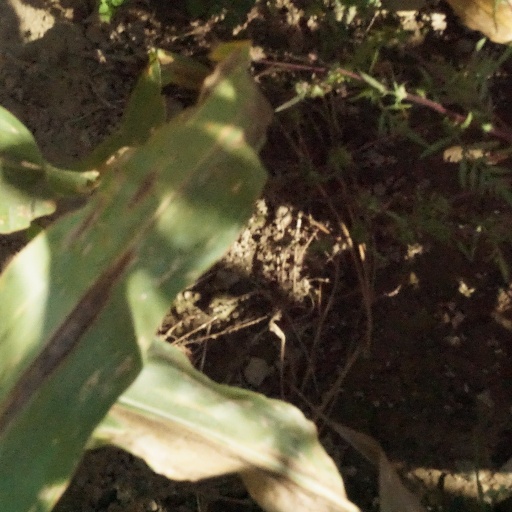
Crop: maize; corn